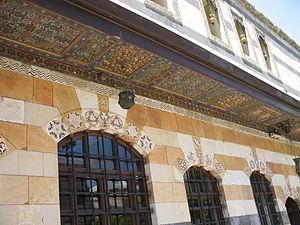
L'ablaq est un style architectural arabe qui alterne des rangées ou bandes de pierre de couleur foncée et de pierre de couleur claire. Ce type de maçonnerie est né dans la partie méridionale de la Syrie actuelle et s'est répandu dans plusieurs régions arabes. Le terme est utilisé pour la première fois lorsqu'il s'agit de réparer la grande mosquée de Damas en 1109, mais la technique de l'ablaq est antérieure à ces travaux.
Le palais Azem, est un palais construit en 1750 à Damas en Syrie pour le gouverneur ottoman, Assad Pacha al-Azem, membre de la puissante famille régionale des Al-Azem. Il se trouve à proximité du khan Assad Pacha, caravansérail construit par le même gouverneur. Restauré en 1945-1961, il abrite le musée des arts et traditions populaires.